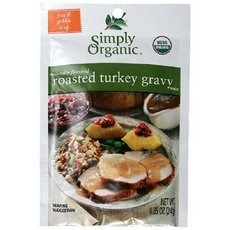
Item Name: Simply Organic Roasted Turkey Gravy, Seasoning Mix, Certified Organic, 0.85-Ounce Packet (Pack of 12
Value: 10.2
Unit: Fl Oz

Price: 16.145